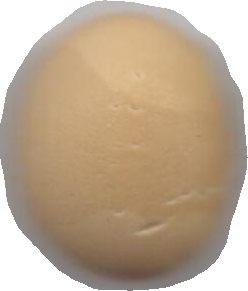
Variety: Dega